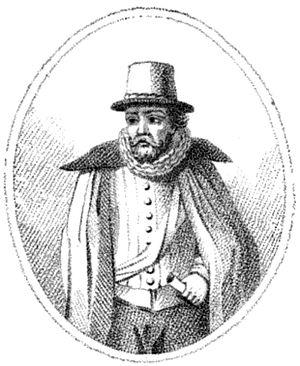
Ambrose Rookwood, né vers 1578 et mort le 31 janvier 1606, est un membre du groupe d'Anglais catholiques qui a planifié le complot de la Conspiration des poudres en 1605. Ce complot vise à assassiner le roi protestant Jacques Iᵉʳ pour le remplacer par un roi catholique.